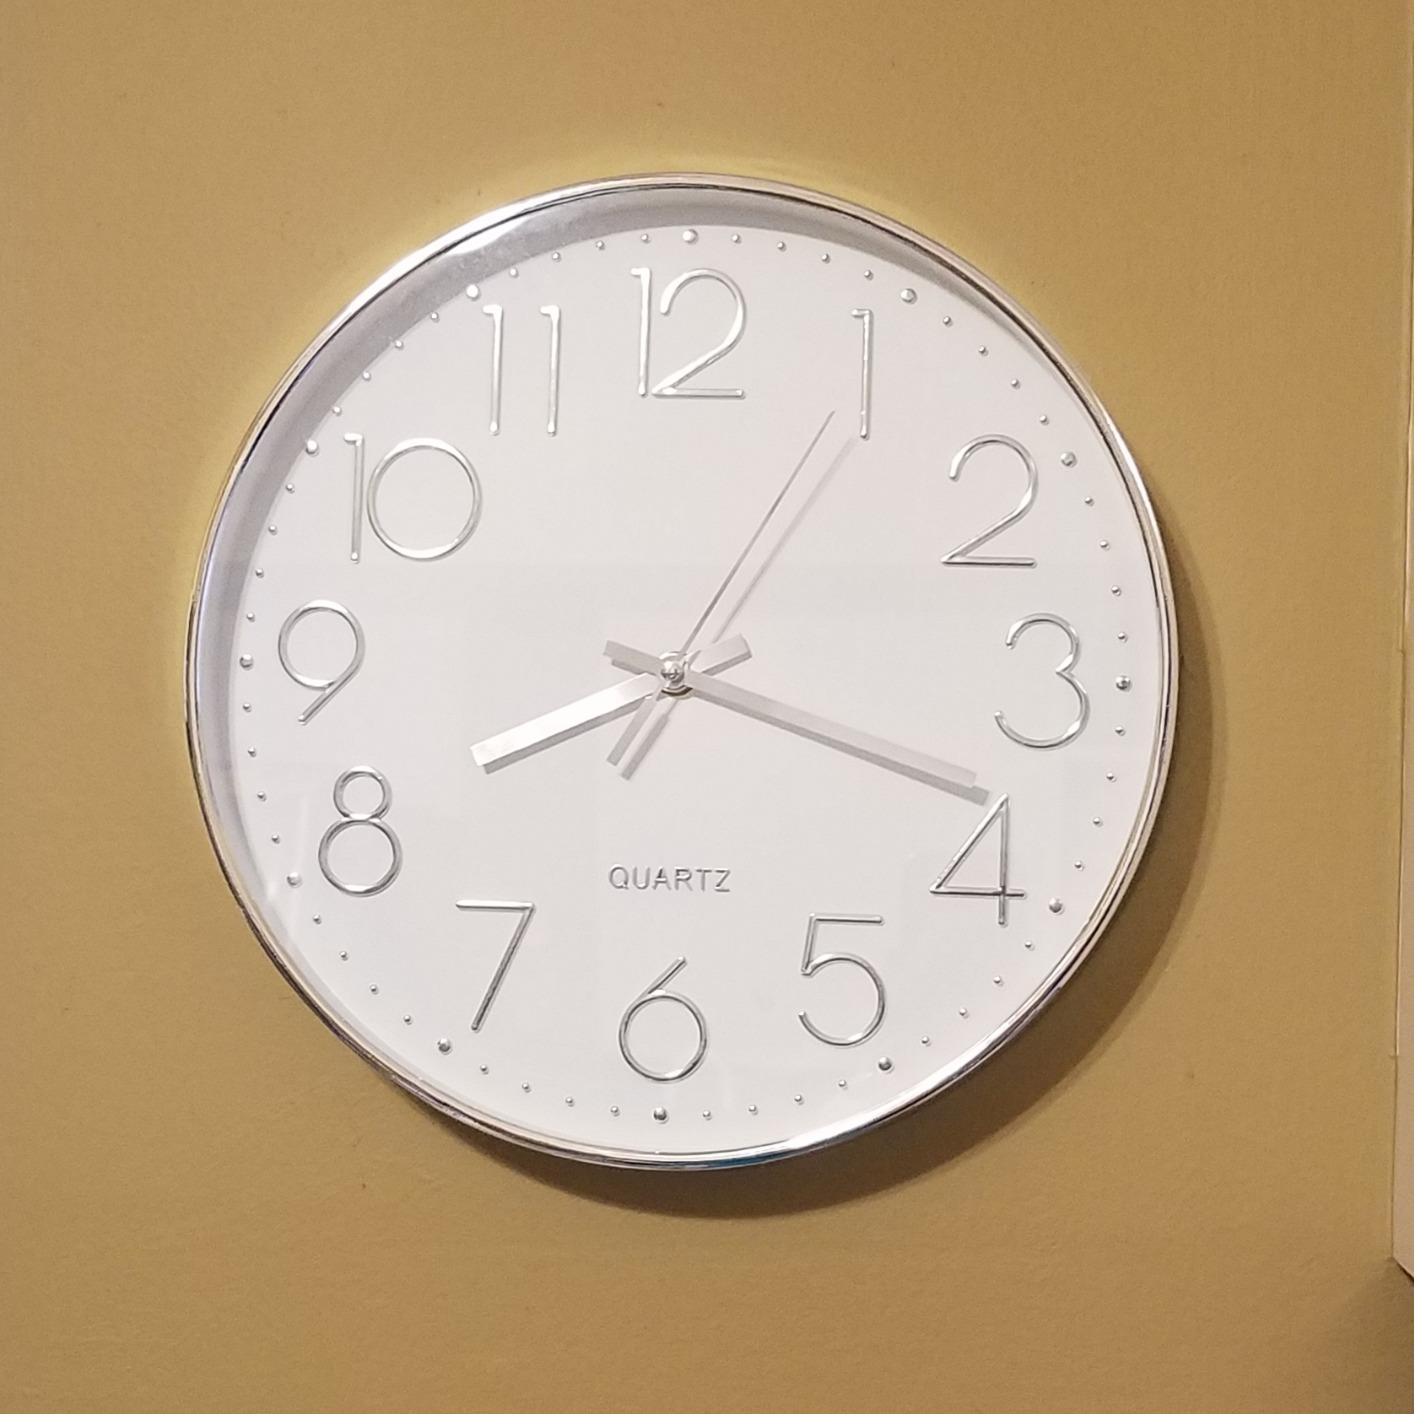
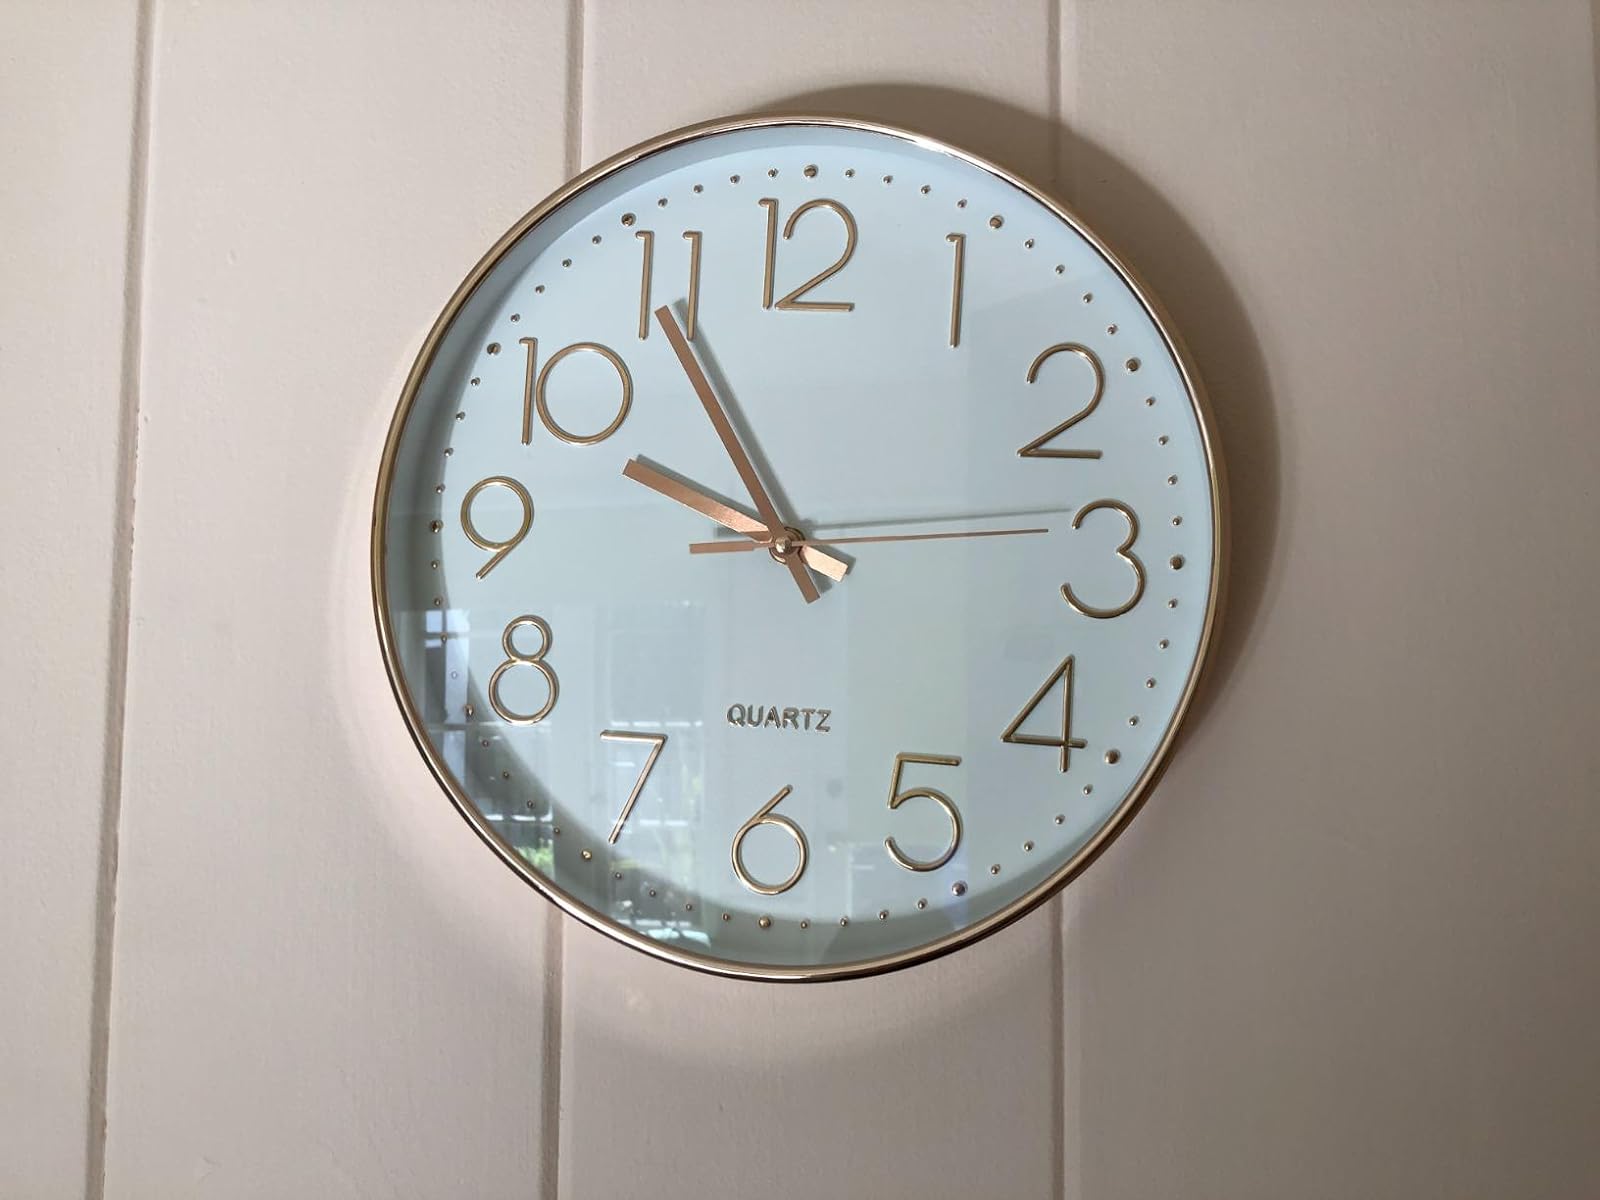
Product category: clock
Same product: no